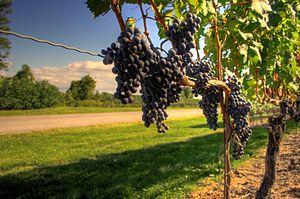
L'Ontario est la province la plus peuplée du Canada, comptant près de 13,5 millions d'habitants en 2016. Elle se trouve dans la partie centre-est du pays et a pour capitale Toronto, située dans le sud de la province. Vers le sud et le sud-ouest, le territoire de la province partage une longue frontière avec les États-Unis, dont une grande partie est constituée par les lacs Supérieur, Huron, Érié et Ontario. À l'ouest, la province est bordée par le Manitoba tandis qu'à l'est, elle partage une frontière avec le Québec.